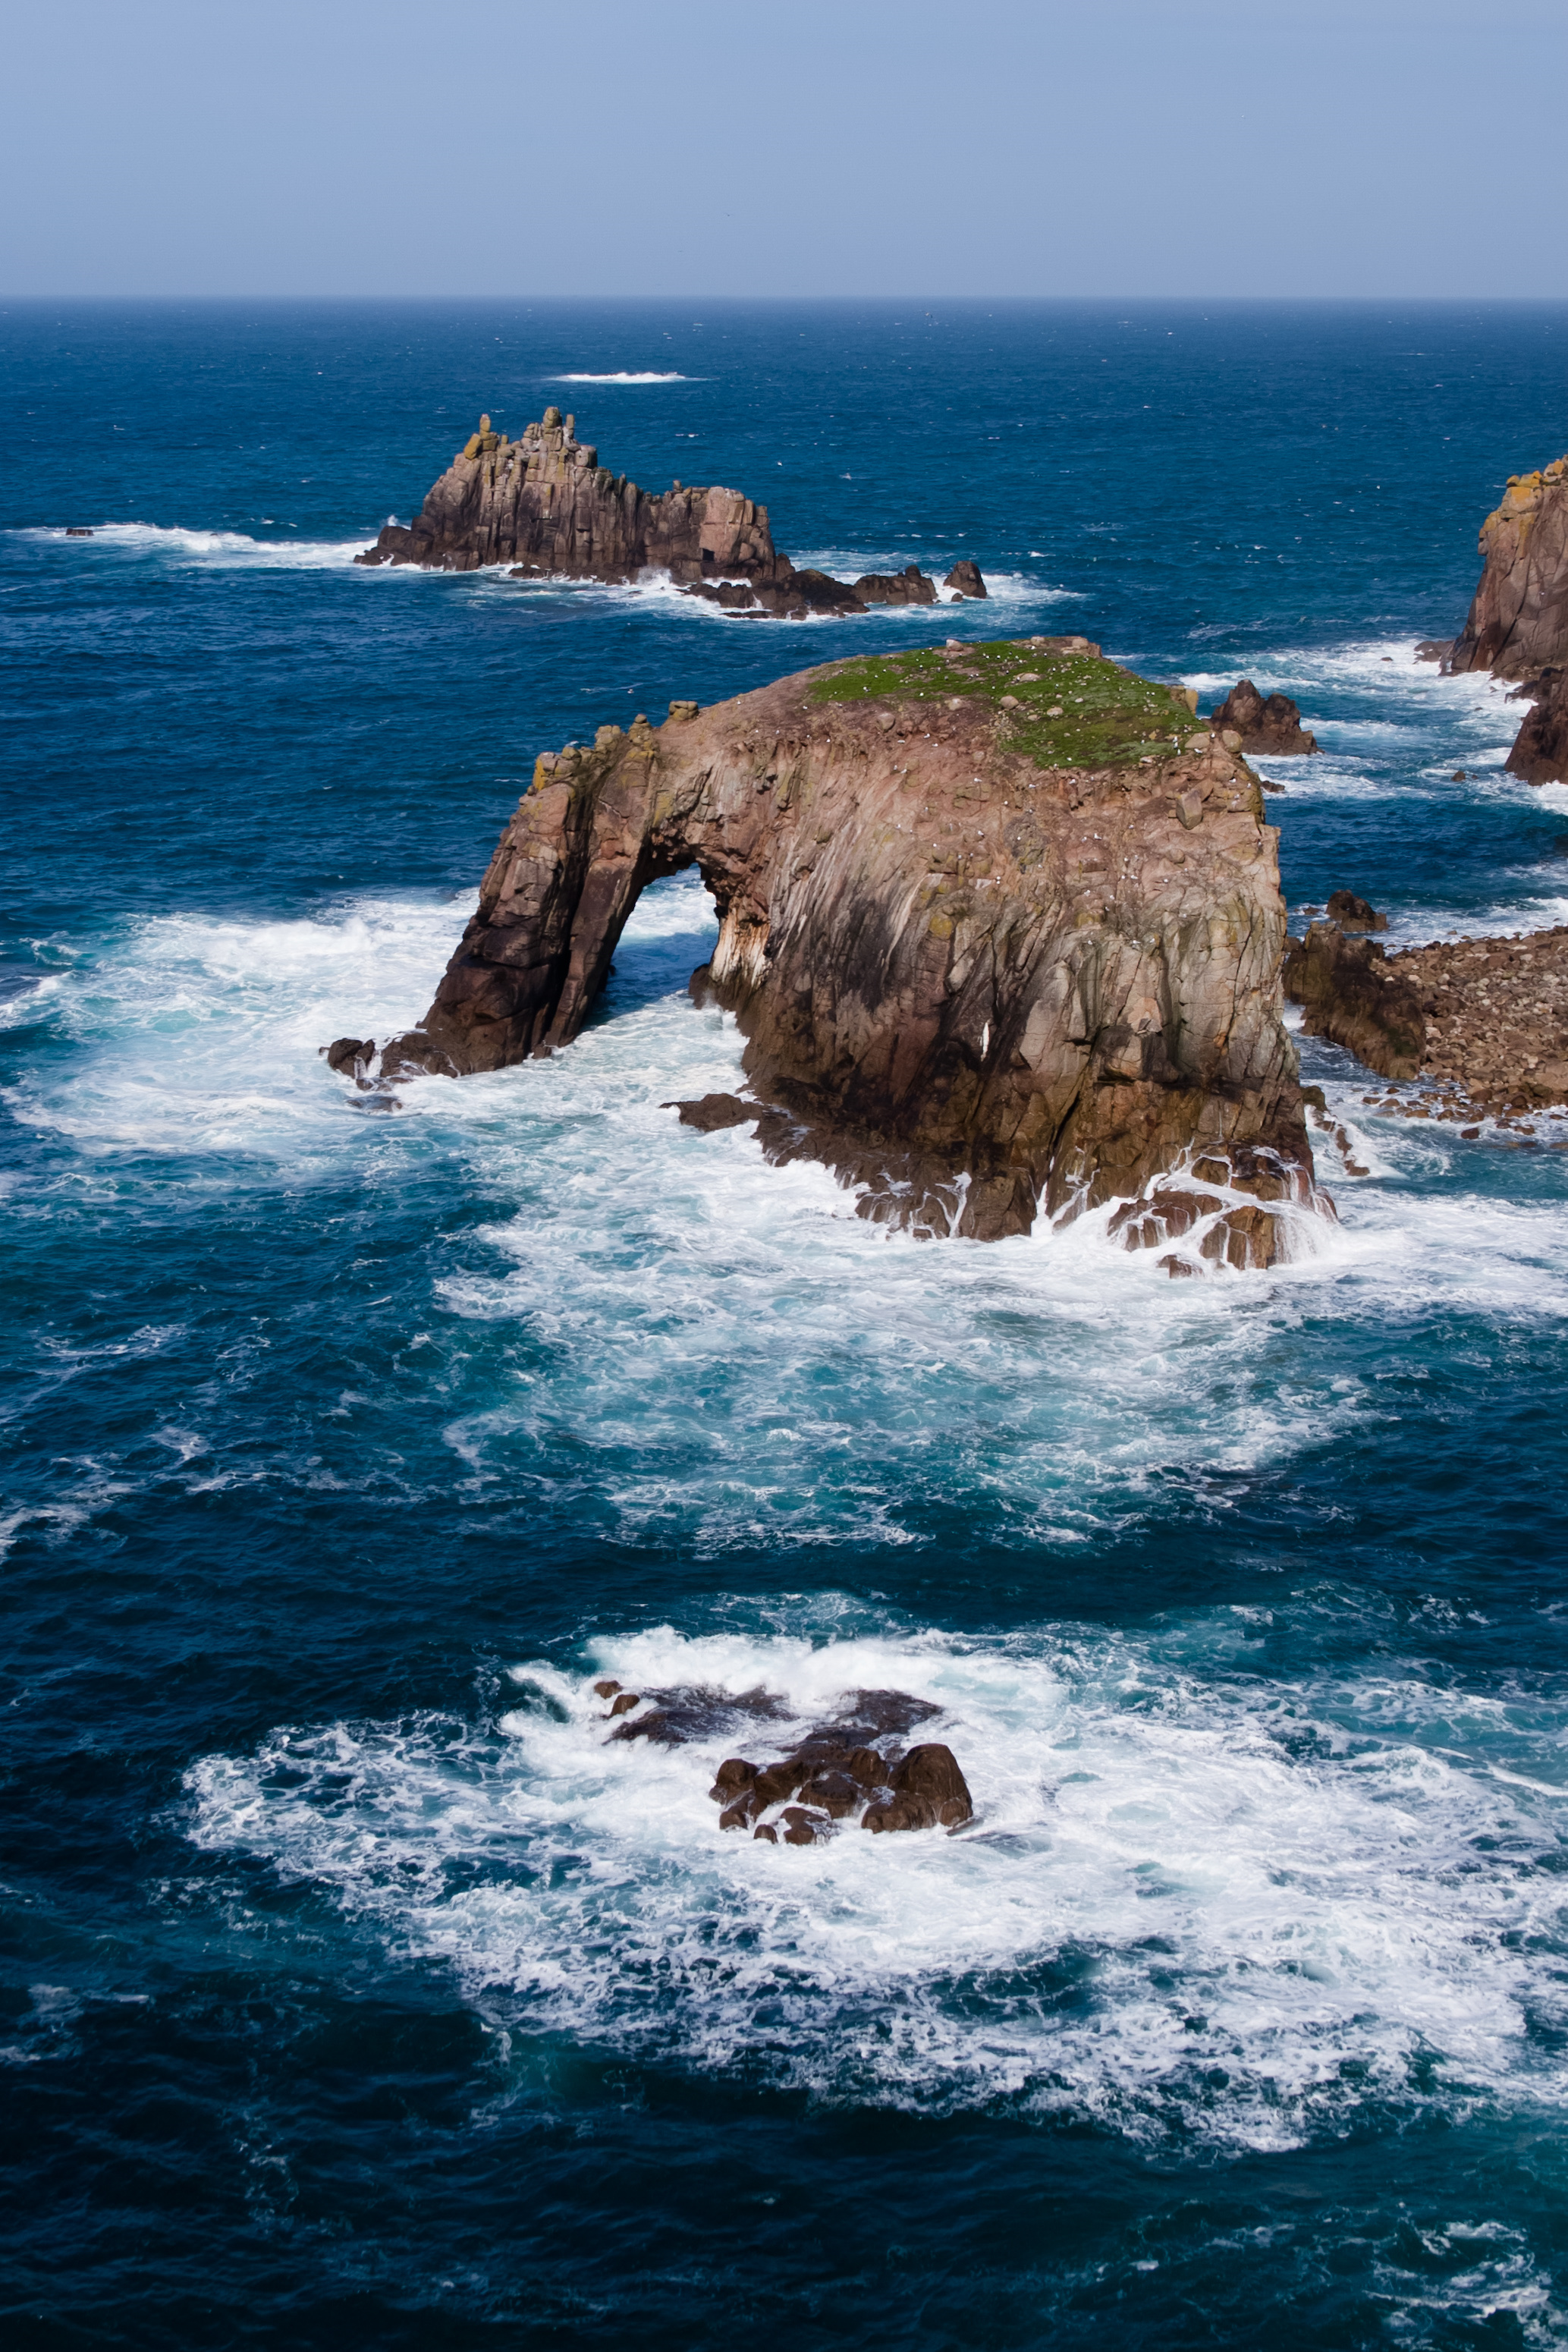
beach, sea, coast, water, rock, ocean, horizon, shore, wave, vacation, cliff, cove, bay, terrain, body of water, rocks, waves, cape, islet, seaarch, wind wave